Constraint (computational chemistry)

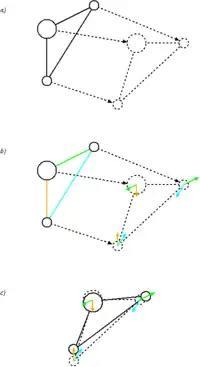
Resolving the constraints of a rigid water molecule using Lagrange multipliers: a) the unconstrained positions are obtained after a simulation time-step, b) the gradients of each constraint over each particle are computed and c) the Lagrange multipliers are computed for each gradient such that the constraints are satisfied.

In most of molecular dynamics simulations that use constraint algorithms, constraints are enforced using the method of Lagrange multipliers. Given a set of "n" linear (holonomic) constraints at the time "t",